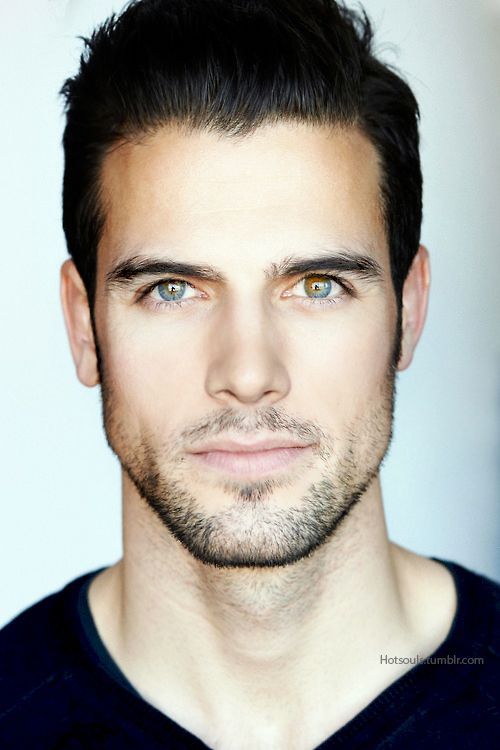
Portrait style: Real Portrait